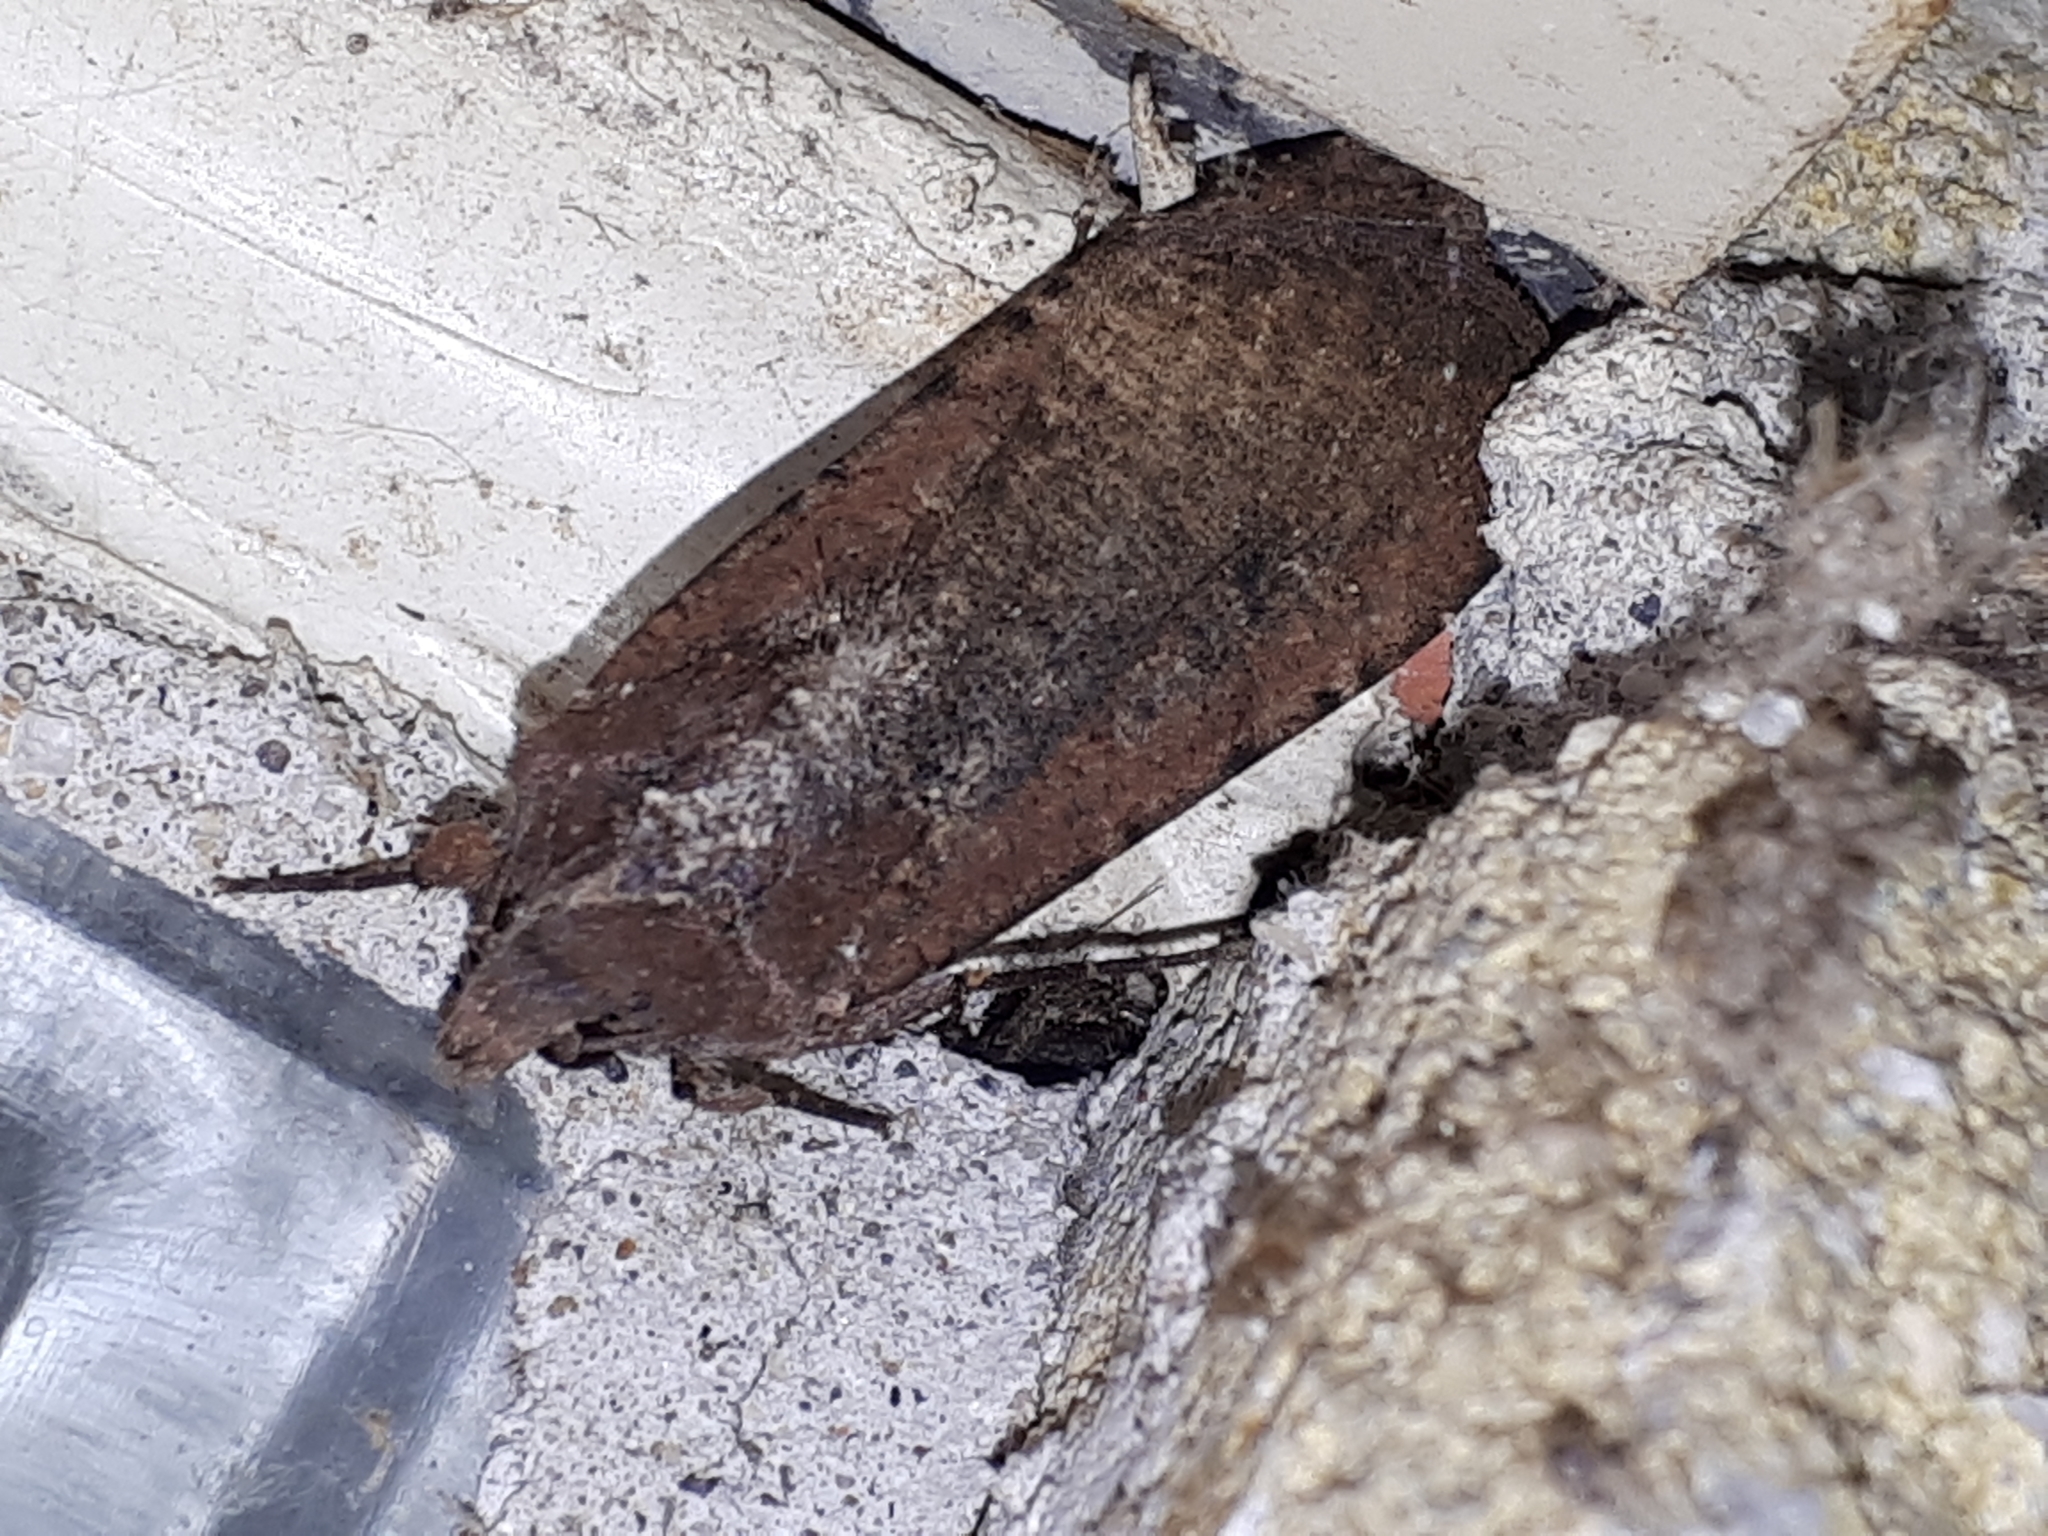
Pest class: cutworms